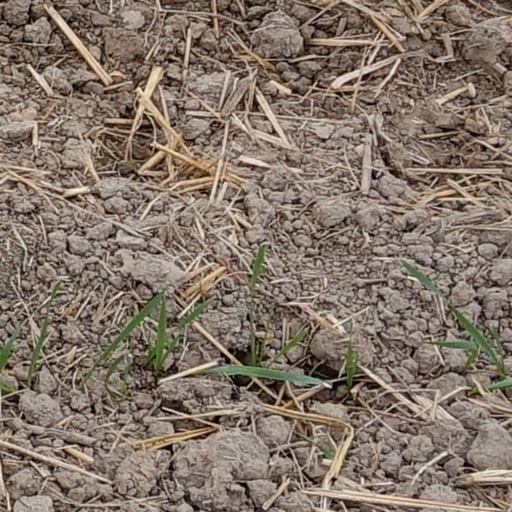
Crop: wheat